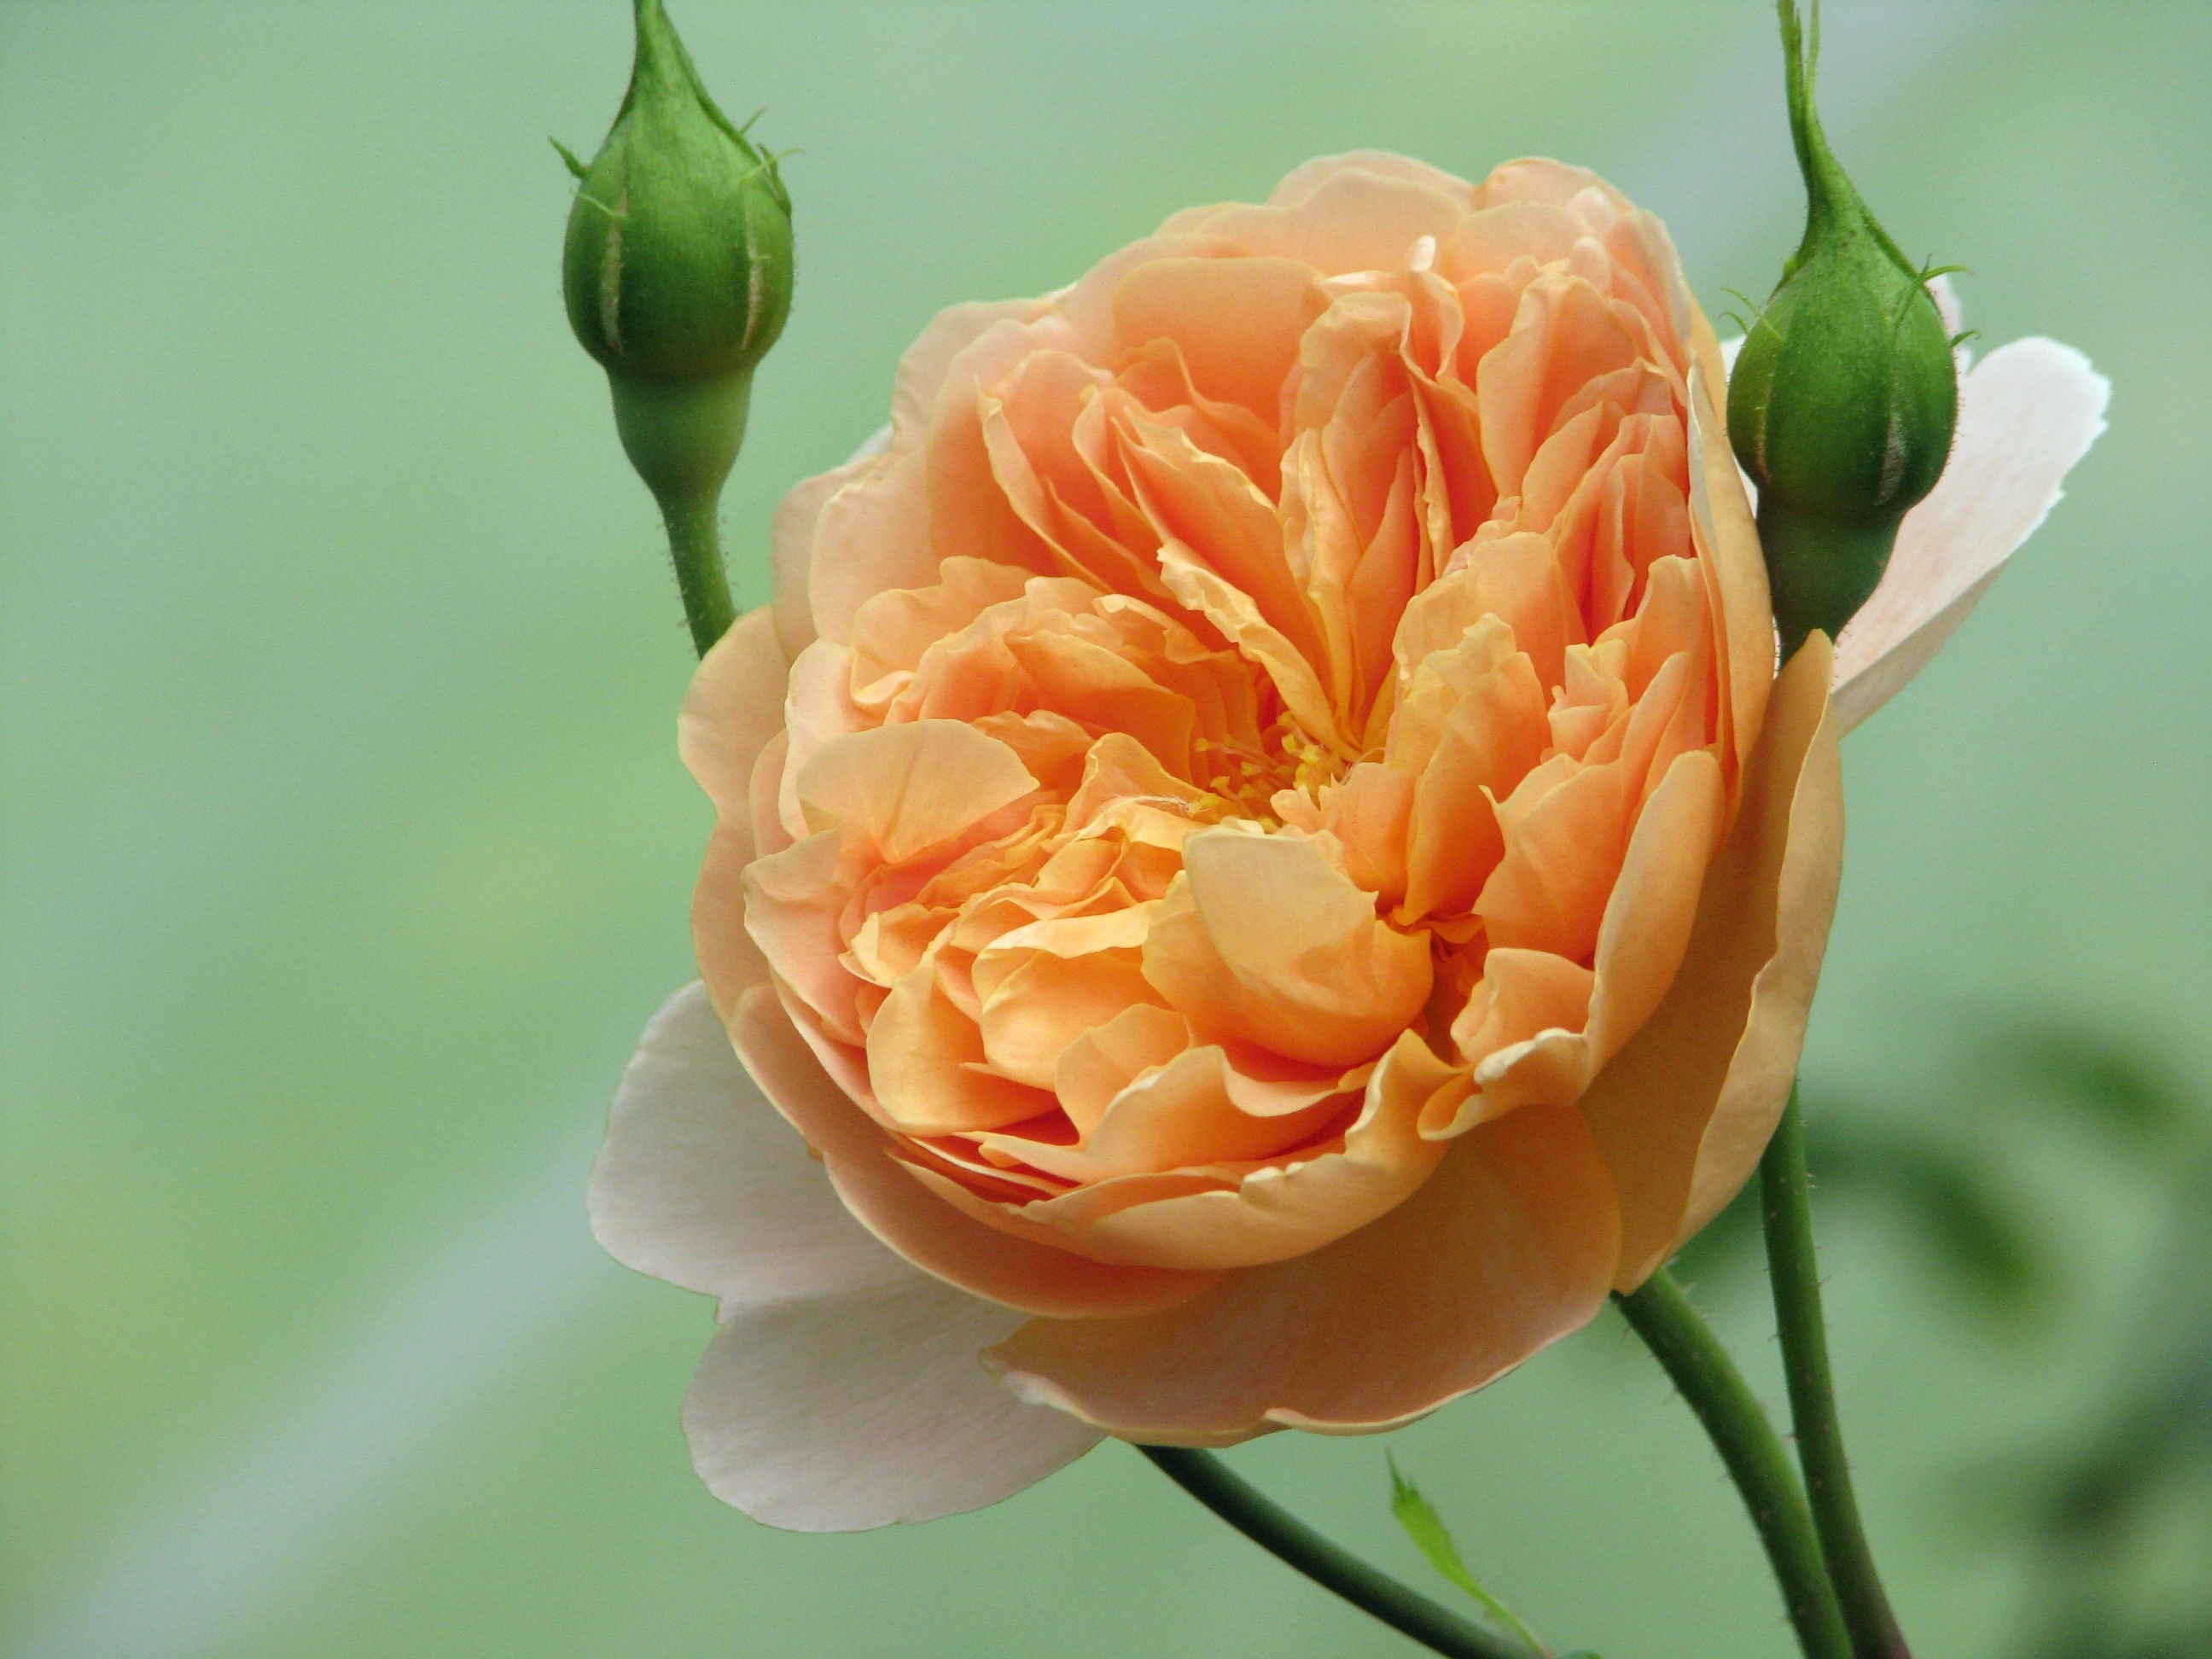
plant, flower, petal, rose, yellow, garden, flora, close up, apricot, shrub, bud, peony, floribunda, macro photography, flowering plant, garden roses, rose family, tea clipper, plant stem, land plant, rosa centifolia